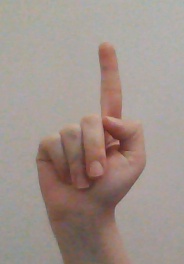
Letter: bb